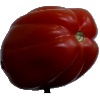
Label: Tomato Heart 1